Pengalila

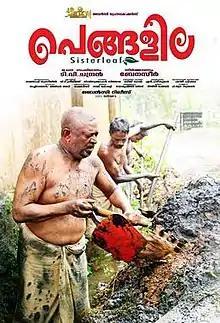
Film poster

Pengalila is a 2019 Malayalam–language Indian drama film written and directed by T. V. Chandran. The film portrays the emotional bond between Radha (Baby Akshara Kishor), an 8-year-old girl and Azhagan (Lal), a 65-year-old daily wage worker who comes to clean up the backyard of Radha's house. The film started production in August 2018. It released on 8 March 2019.